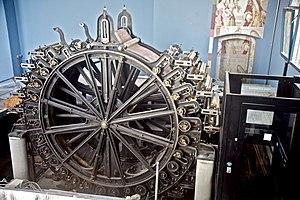
La machine aux 26 couleurs de Saint-Fargeau-Ponthierry